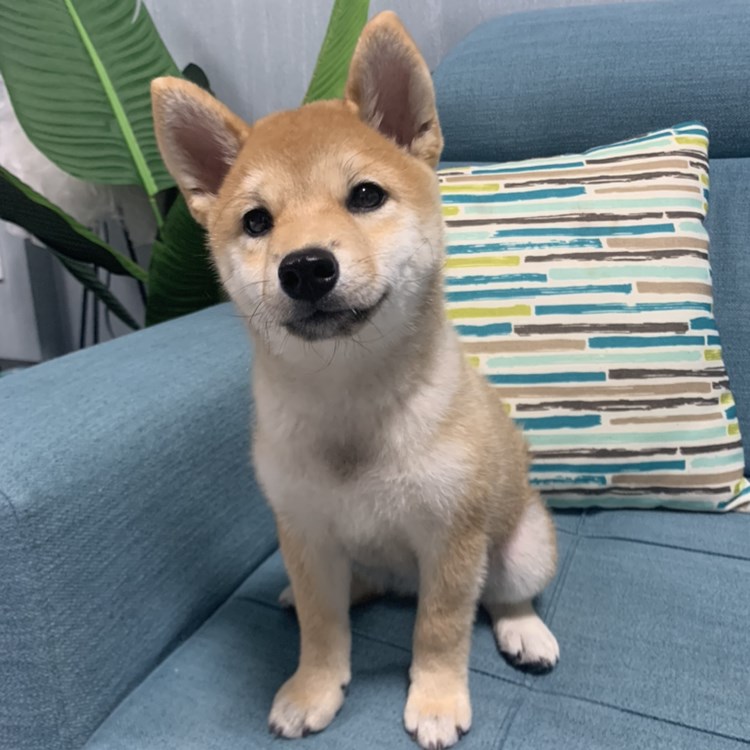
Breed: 1043-n000001-Shiba_Dog